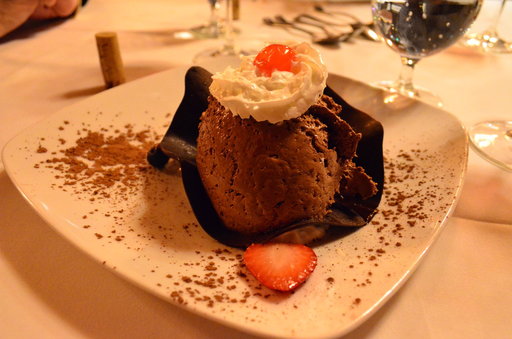
Label: chocolate_mousse